Tolkien's monsters

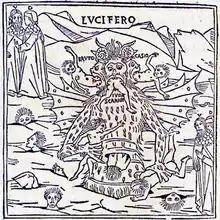
Melkor has been compared to Lucifer as he is a powerful spirit-being and rebels against his creator. Illustration of Lucifer devouring human souls for Dante Alighieri's "Inferno", canto 33. Pietro di Piasi, Venice, 1491.

Some of Tolkien's monsters are certainly sentient, as they are angel-like beings, powerful Ainur, fallen into evil. This is just as in Christianity, where the devil Lucifer is understood to be a fallen angel, having been indeed once the greatest of the angels. These characters had immortal souls, were created good by the one God (Eru Iluvatar in the Legendarium), but had made the choice of evil by their own free will. The evil Lords of the Legendarium are extremely powerful. Melkor (later renamed Morgoth) particularly resembles Lucifer, as he is described as having been the most powerful of the Ainur before he turned to darkness. He has indeed been interpreted as analogous to Satan as, like Lucifer, he rebels against his creator. He physically and symbolically destroys the Two Trees of Valinor, which brought light to the world. When some of their light is captured and embodied in the jewel-like Silmarils, he steals them and places them in his crown.